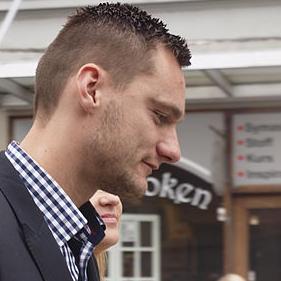
Age: 27